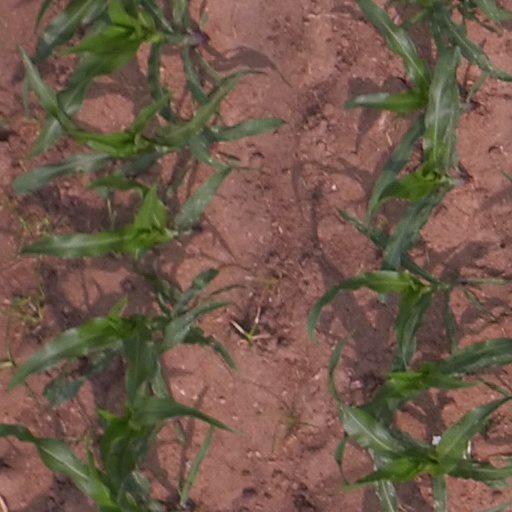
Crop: maize; corn